Music of El Salvador

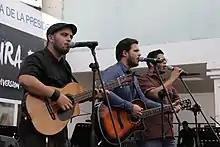
Salvadoran musical group in San Vicente

El Salvador has prominent heavy metal, reggae, ska, dubstep, punk and electronic dance scenes due to its prolific local bands and venues; and the recent increase in local concerts by international bands that include San Salvador as a frequent destination in their international tours. Anastasio y los del Monte was widely lauded for bringing reggae to El Salvador.